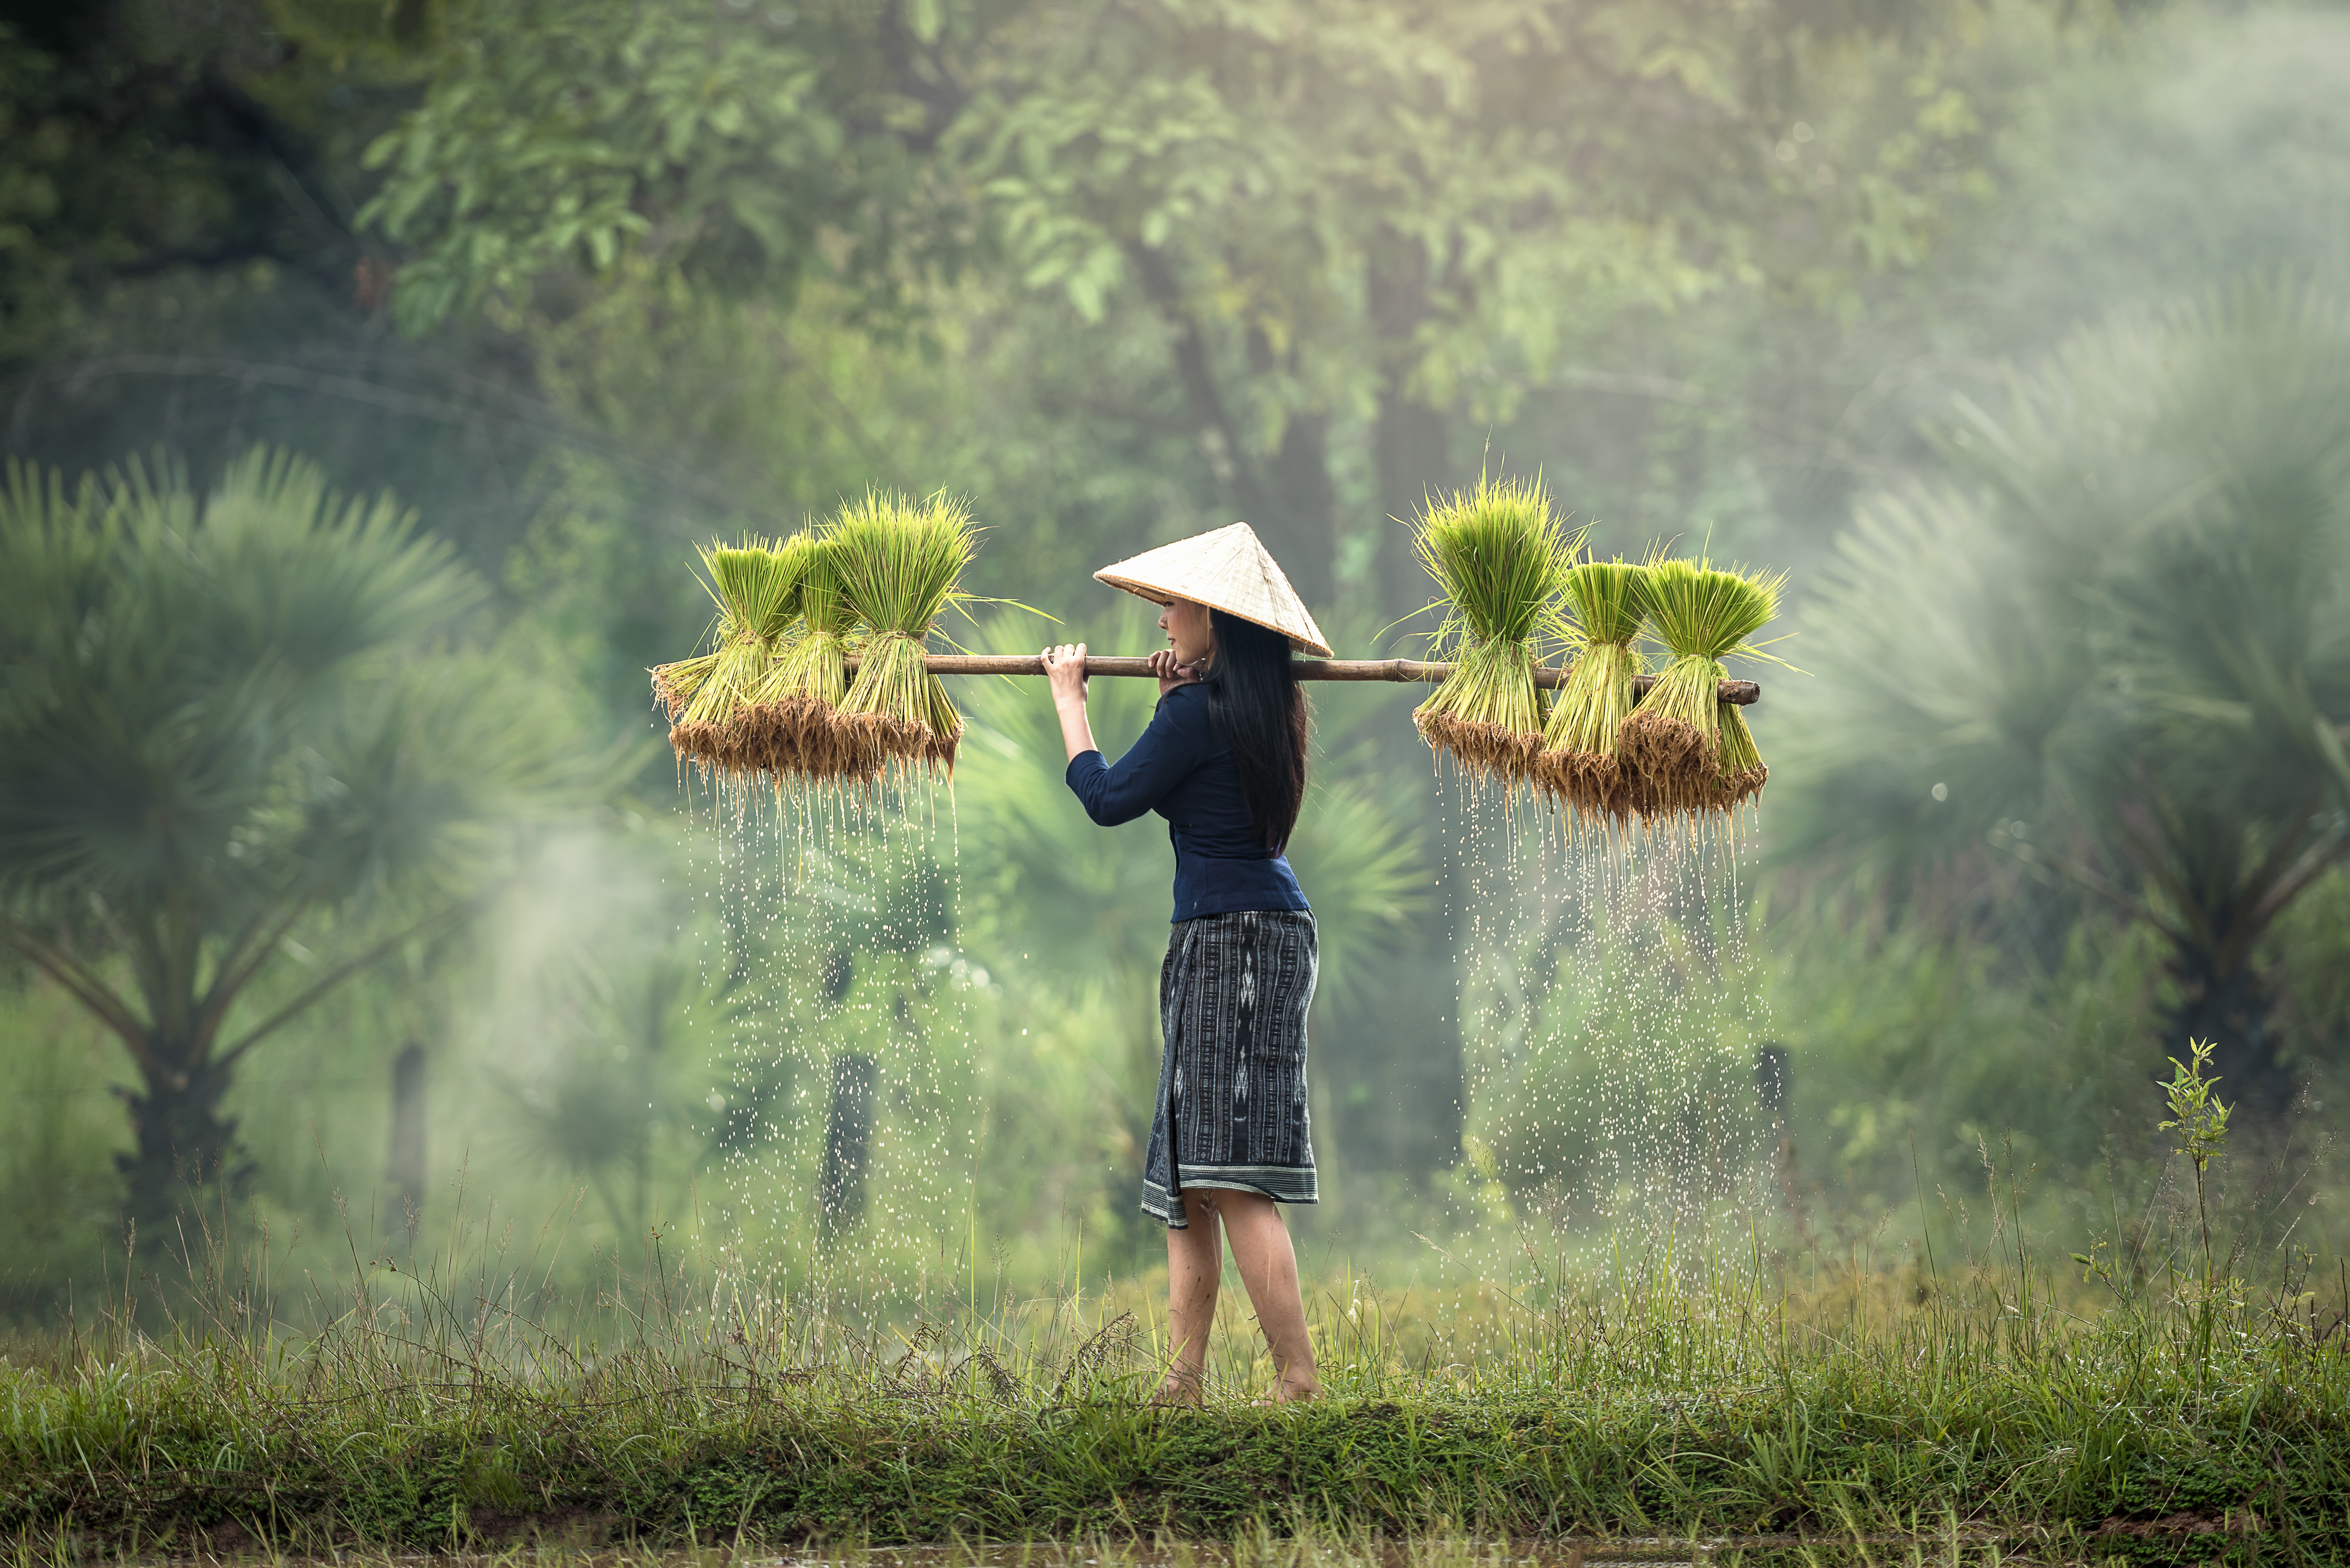
tree, water, nature, forest, grass, outdoor, people, growth, plant, field, farm, lawn, meadow, countryside, sunlight, morning, flower, young, food, green, harvest, autumn, asia, agriculture, lifestyle, rice, season, golf, farmland, thailand, life, farmer, the country, golf club, rice crust, sapa, vietnamese, cambodia, hope, culture, beautiful, pretty, woodland, tradition, habitat, harvesting, labor, mead, laos, traditional, vietnam, operator, cultivate, rural area, jasmine, paddy field, myanmar burma, the scene, cultivating, in the country, for farming, with growth, pathetic, aec, in addition to the house, natural environment, grass family, woody plant, country malaysia, outside of the house, the job, for pets